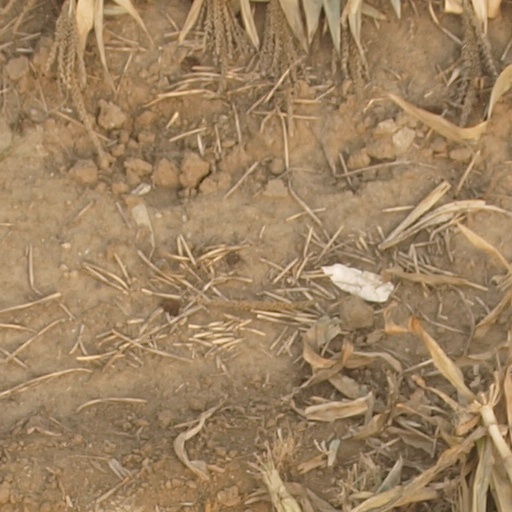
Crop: maize; corn